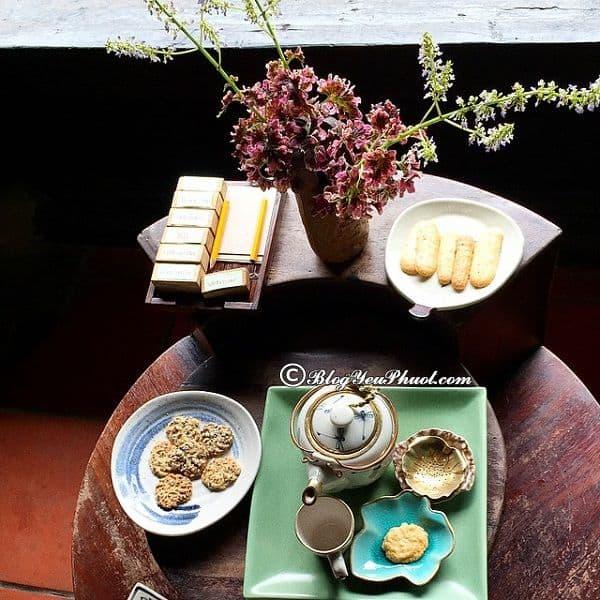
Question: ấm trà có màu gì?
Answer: ấm trà có màu trắng